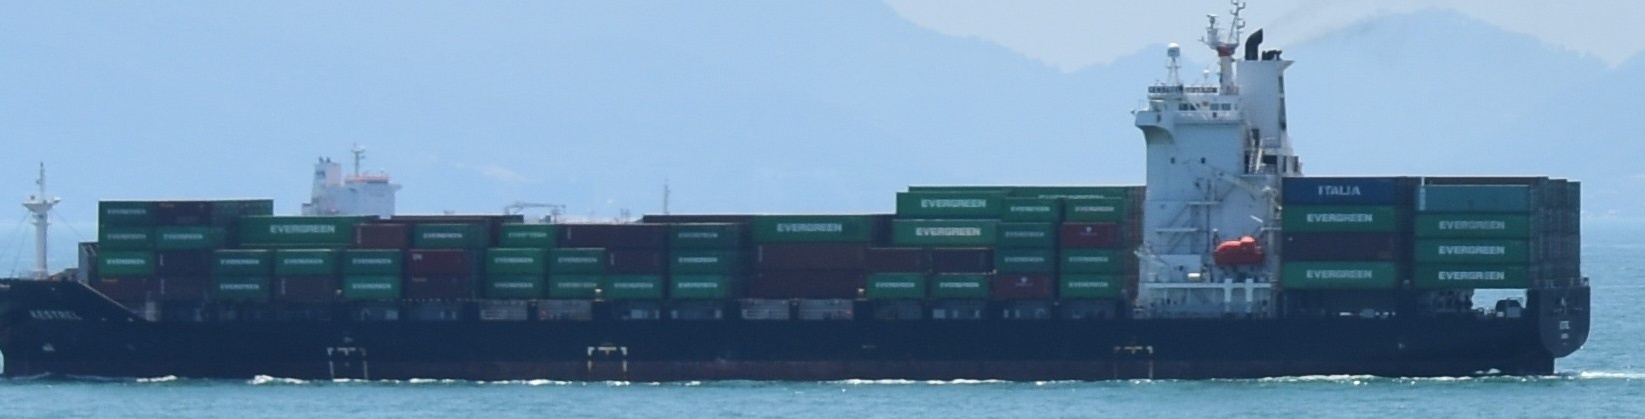
Vehicle type: Ships